Isaac Barré

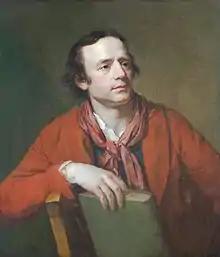
"Colonel Barré," 1765, by Hugh Douglas Hamilton

Lieutenant-Colonel Isaac Barré (15 October 1726 – 20 July 1802) was a British Army officer and politician. Barré served with distinction serving in the Seven Years' War and later became a member of parliament, where he was a vocal supporter of William Pitt, 1st Earl of Chatham. He is known for coining the term "Sons of Liberty" in reference to the Patriots of the Thirteen Colonies.